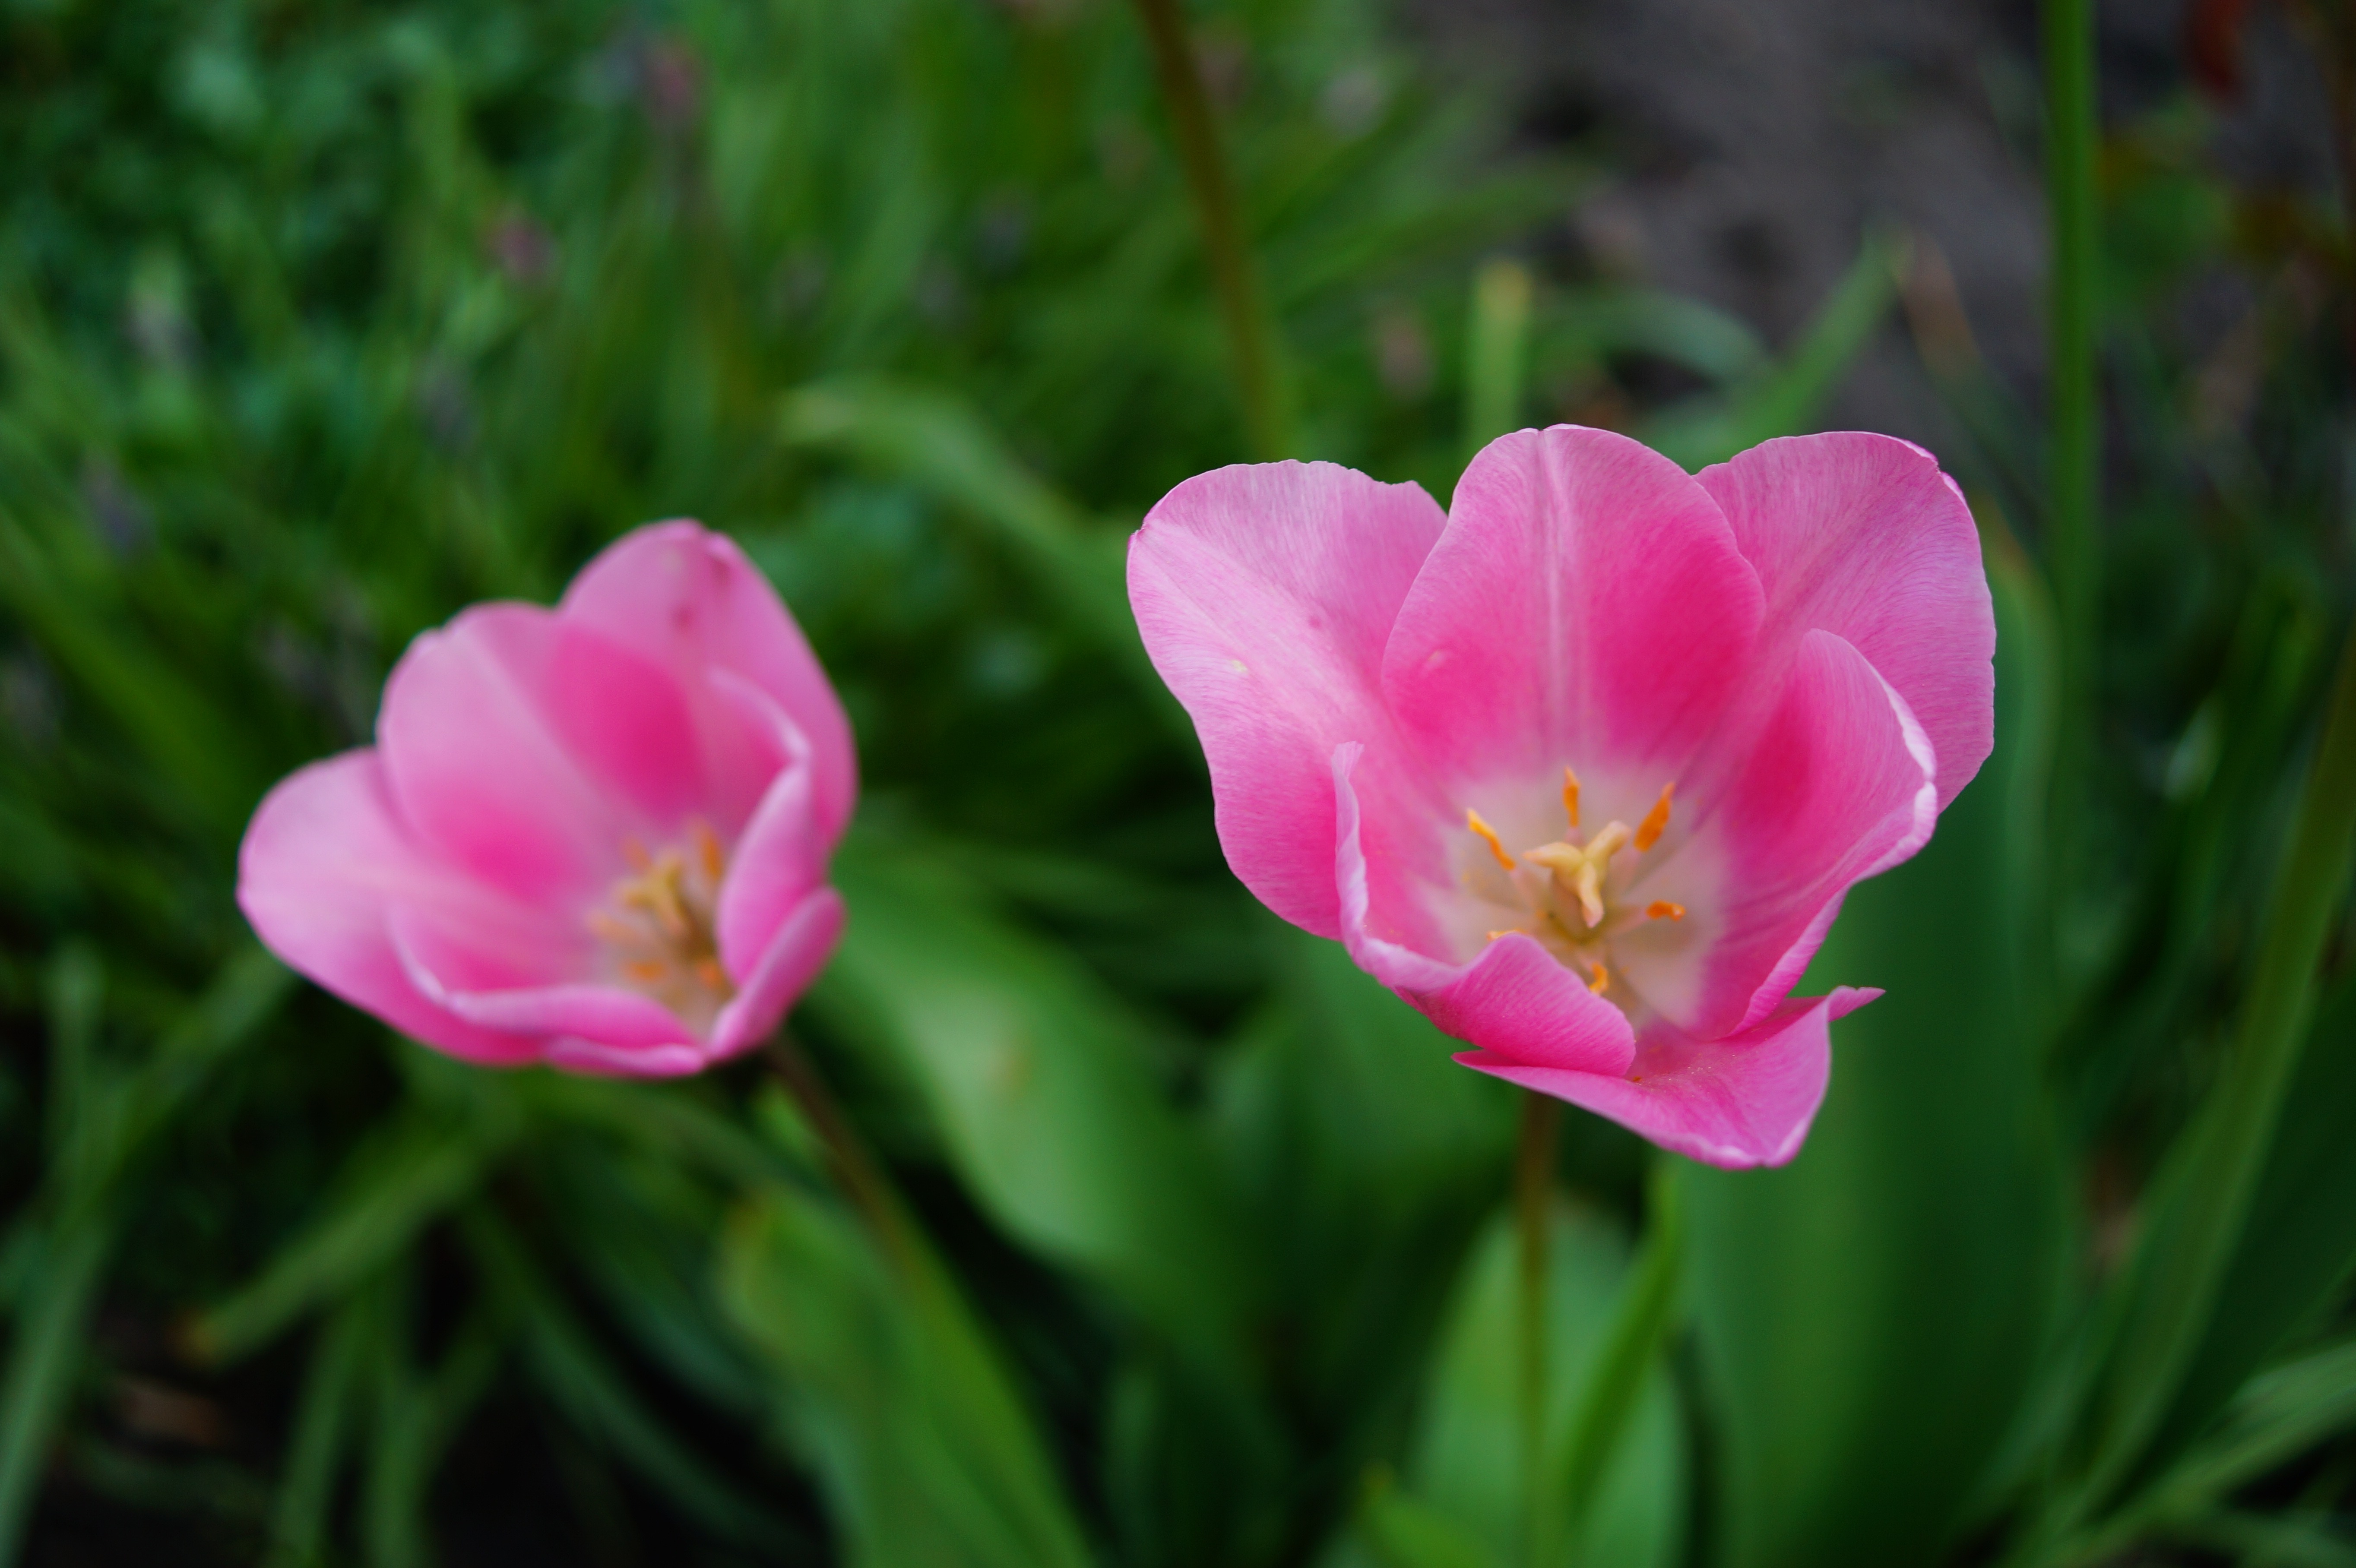
plant, sweet, flower, petal, tulip, spring, botany, pink, flora, wildflower, flowers, beautiful, tulips, tender, macro photography, flowering plant, land plant